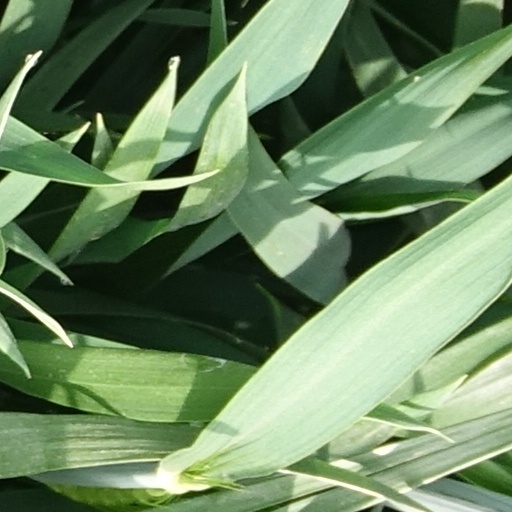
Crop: wheat